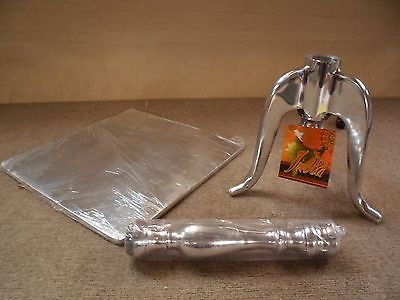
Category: table